Popcorn

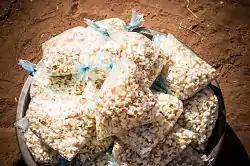
Popcorn grown in Mozambique and sold in the marketplace

Popcorn is a popular snack food at sporting events and in movie theaters, where it has been served since the 1930s. Cinemas have come under fire due to their high markup on popcorn; Stuart Hanson, a film historian at De Montfort University in Leicester, once said, "One of the great jokes in the industry is that popcorn is second only to cocaine or heroin in terms of profit."